Cremation by country

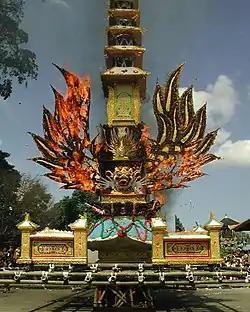
Funeral pyre in Ubud, Bali. Cremation is the preferred method of disposal of the dead in Buddhism.

Cremation rates vary widely across the world. As of 2019, international statistics report that countries with large Buddhist and Hindu populations like Bhutan, Cambodia, Hong Kong, Japan, Myanmar, Nepal, Tibet, Sri Lanka, South Korea, Thailand and India have a cremation rate ranging from 80% to 99%, while Roman Catholic majority-countries like Italy, France, Ireland, Lithuania, Poland, Spain, and Portugal report much lower rates. Factors include both culture and religion; for example, the cremation rate in Muslim, Eastern Orthodox, Oriental Orthodox, and Roman Catholic majority countries is much lower due to religious sanctions on the practice of cremation, whereas for Hindu, Jain, and Buddhist majority countries the cremation rate is much higher.